Aircraft in fiction

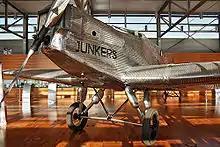
Junkers W 33

Along with the Supermarine Spitfire, the Hawker Hurricane is very strongly linked to the Battle of Britain in summer 1940, where the Royal Air Force fought the German Luftwaffe over the skies of Britain for air superiority. As such it has been featured in many works of fiction related to the Battle of Britain.